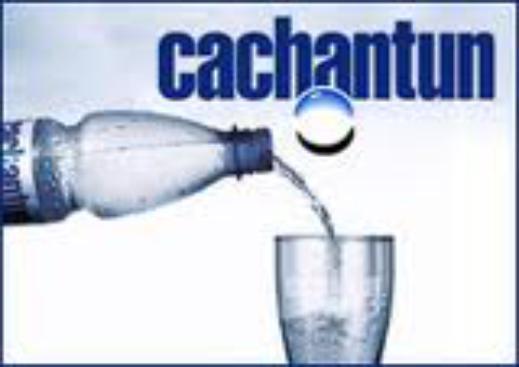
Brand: Cachantun
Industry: Food